Yumiko (The Walking Dead)

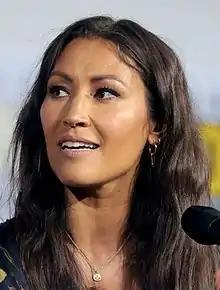
Eleanor Matsuura portrays Yumiko

Yumiko is portrayed by Eleanor Matsuura. The character entered the recurring cast beginning with the episode "What Comes After" of the ninth season. However, Eleanor Matsuura was promoted to a series regular starting the tenth season.